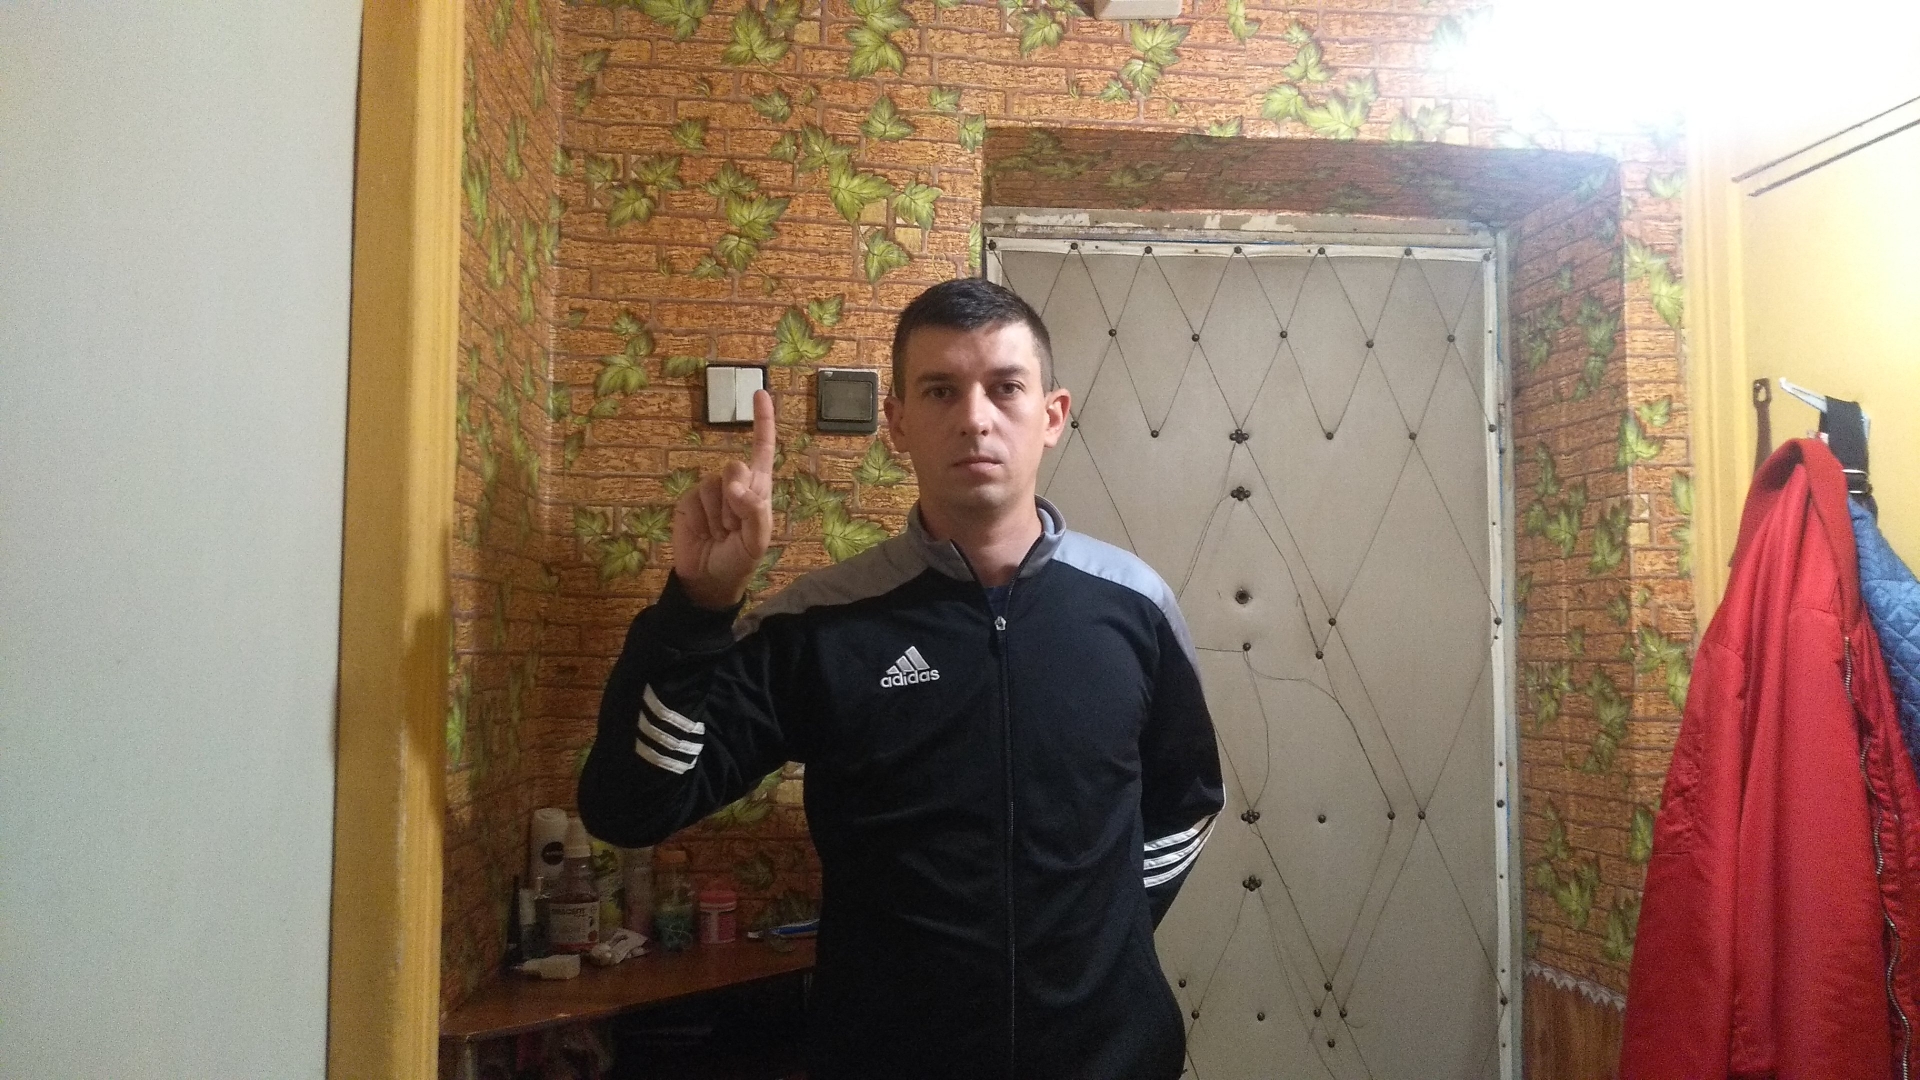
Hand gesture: one